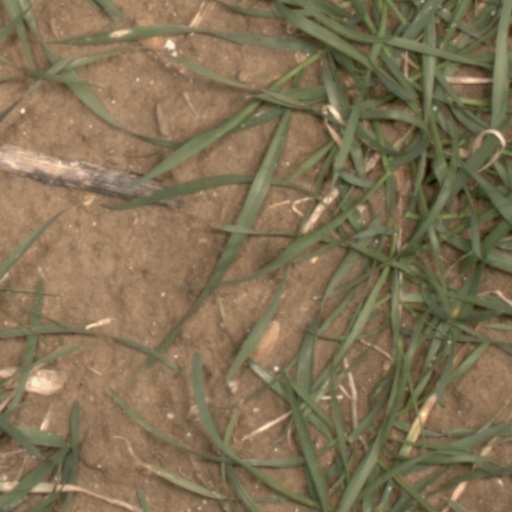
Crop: wheat